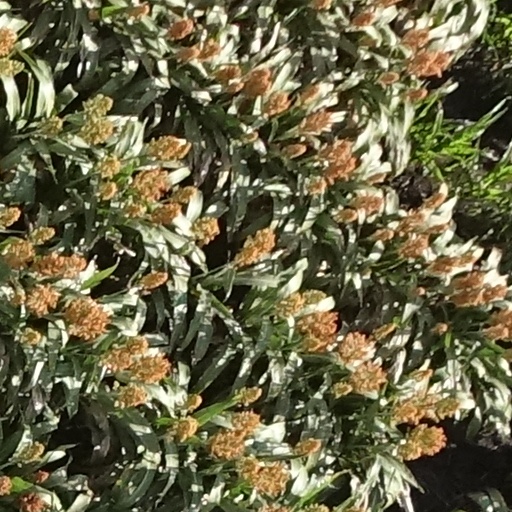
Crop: sorghum